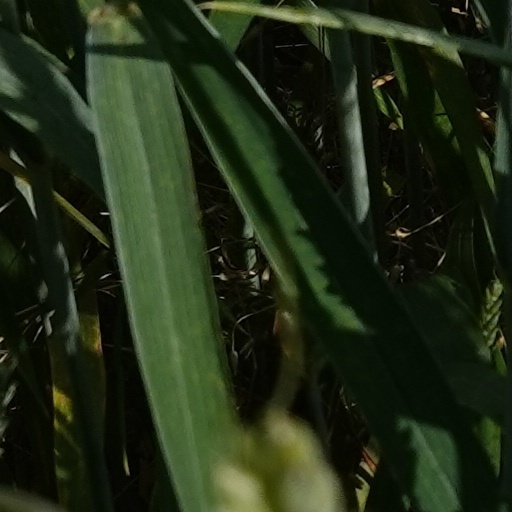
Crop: wheat